Clara Butt

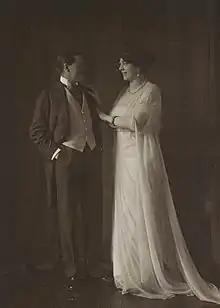
Butt with her husband Kennerley Rumford

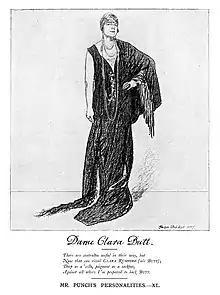
Portrait of Dame Clara Butt (1927)

On 24 March 1900 Butt performed at the Bournemouth "Winter Gardens" with the baritone Kennerley Rumford, and they were married in Bristol on 26 June 1900. Thereafter Butt would often appear with him in concerts. They had a daughter, Joy, in 1901, who, in 1928 married Claude H Cross (no issue), and they also had two sons, Roy (1904-1923) and Victor (1906-1934). Besides singing in many important festivals and concerts, Butt appeared by royal command before Queen Victoria and Kings Edward VII and George V. She made tours of Australia, Japan, Canada, New Zealand, the United States and to many European cities.